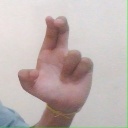
अक्षर: आ